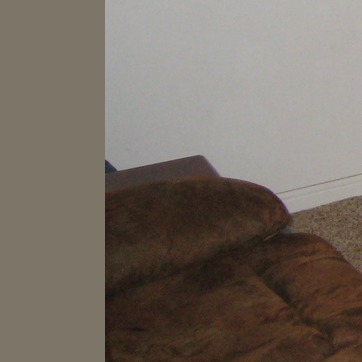
Material: fabric